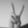
ASL letter: V